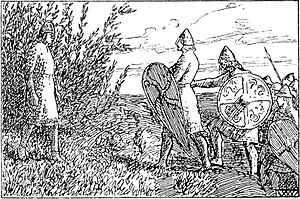
Øystein Haraldsson
Øystein Haraldsson var konge af Norge fra ca. 1142 til sin død.